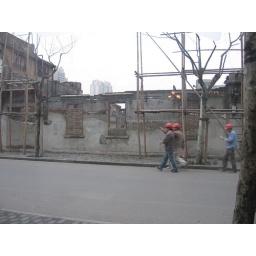
old town being torn down by men in red hats